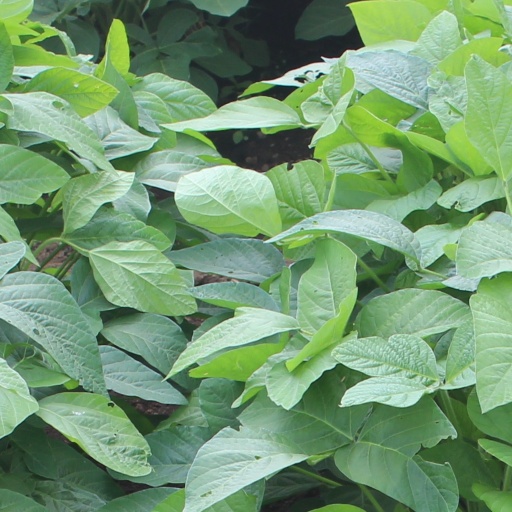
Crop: soybean